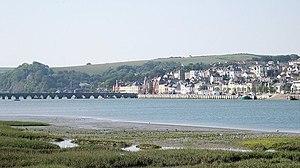
Bideford est une petite ville et aussi un port sur l'estuaire de la rivière Torridge dans le nord du Devon en Angleterre du Sud-Ouest. Elle est la ville principale du district de Torridge.